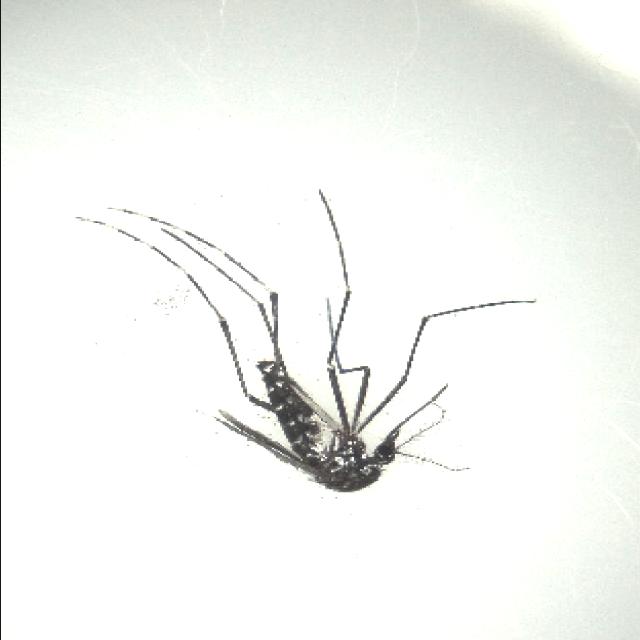
Species: aedes_albopictus